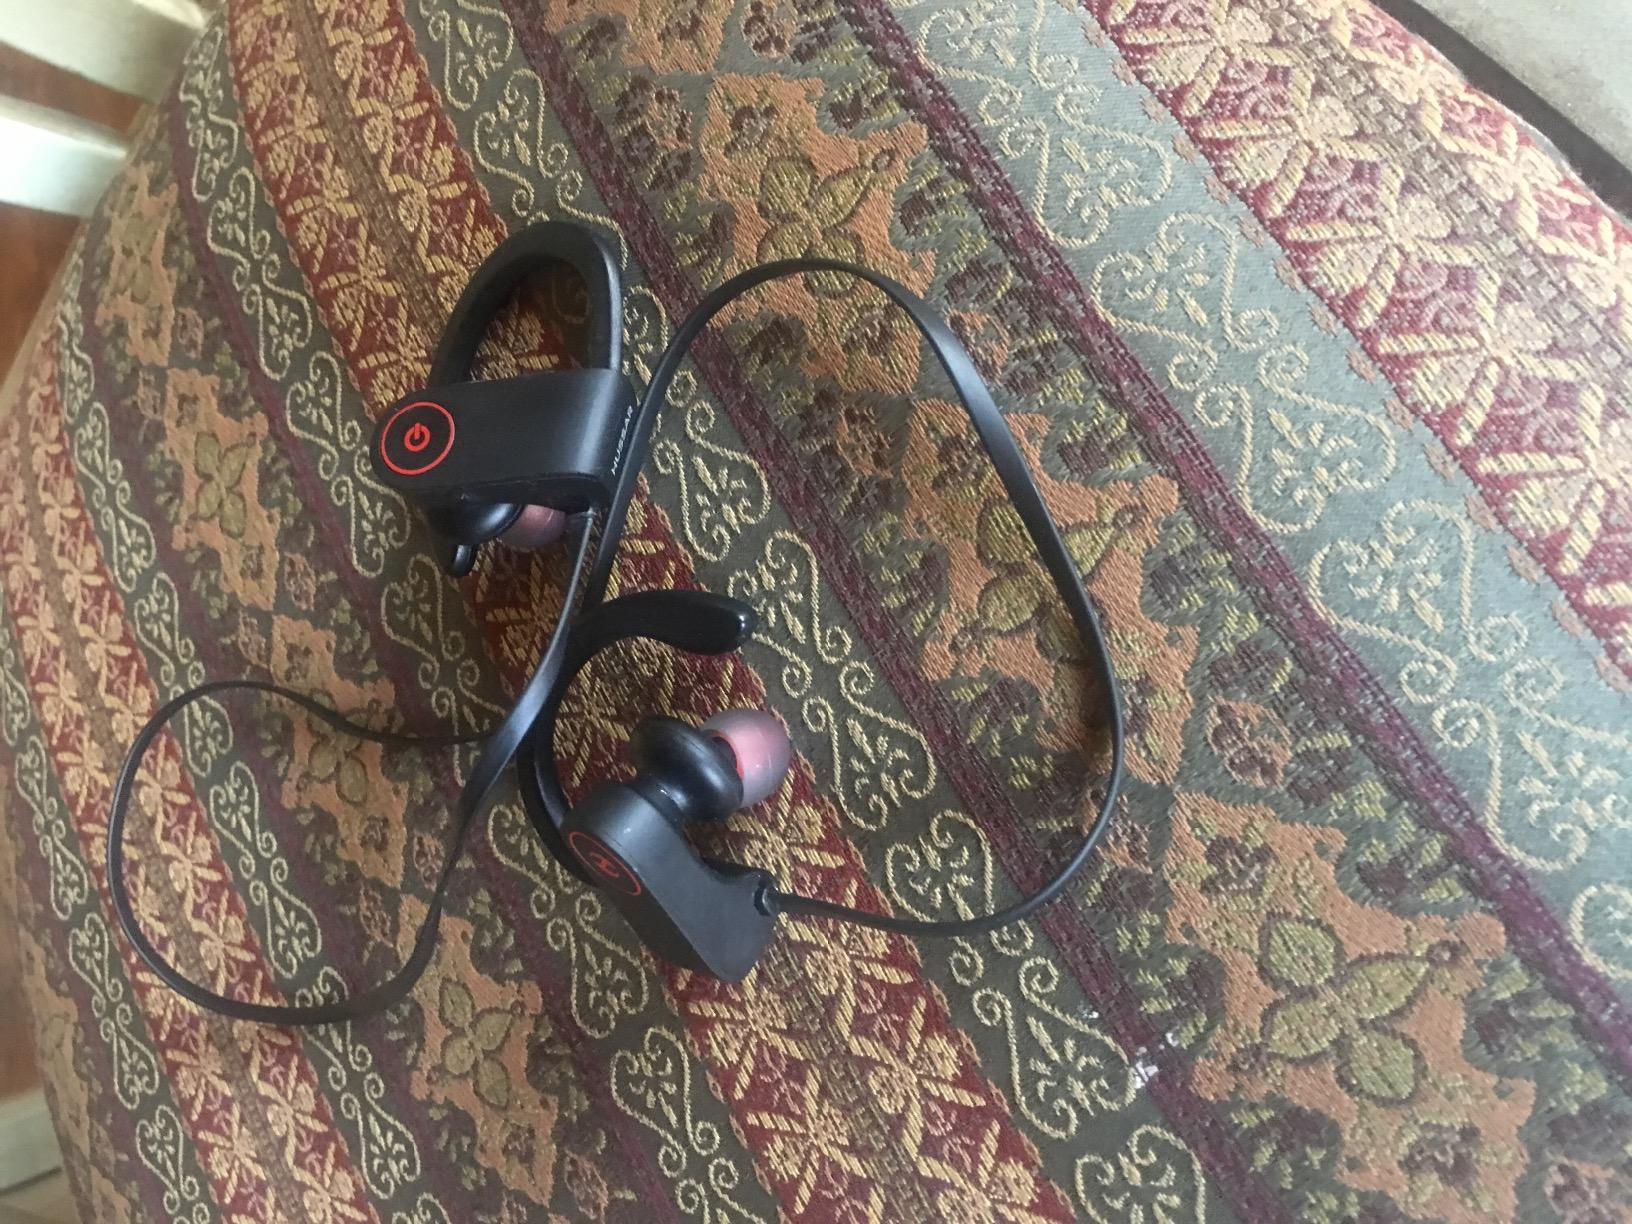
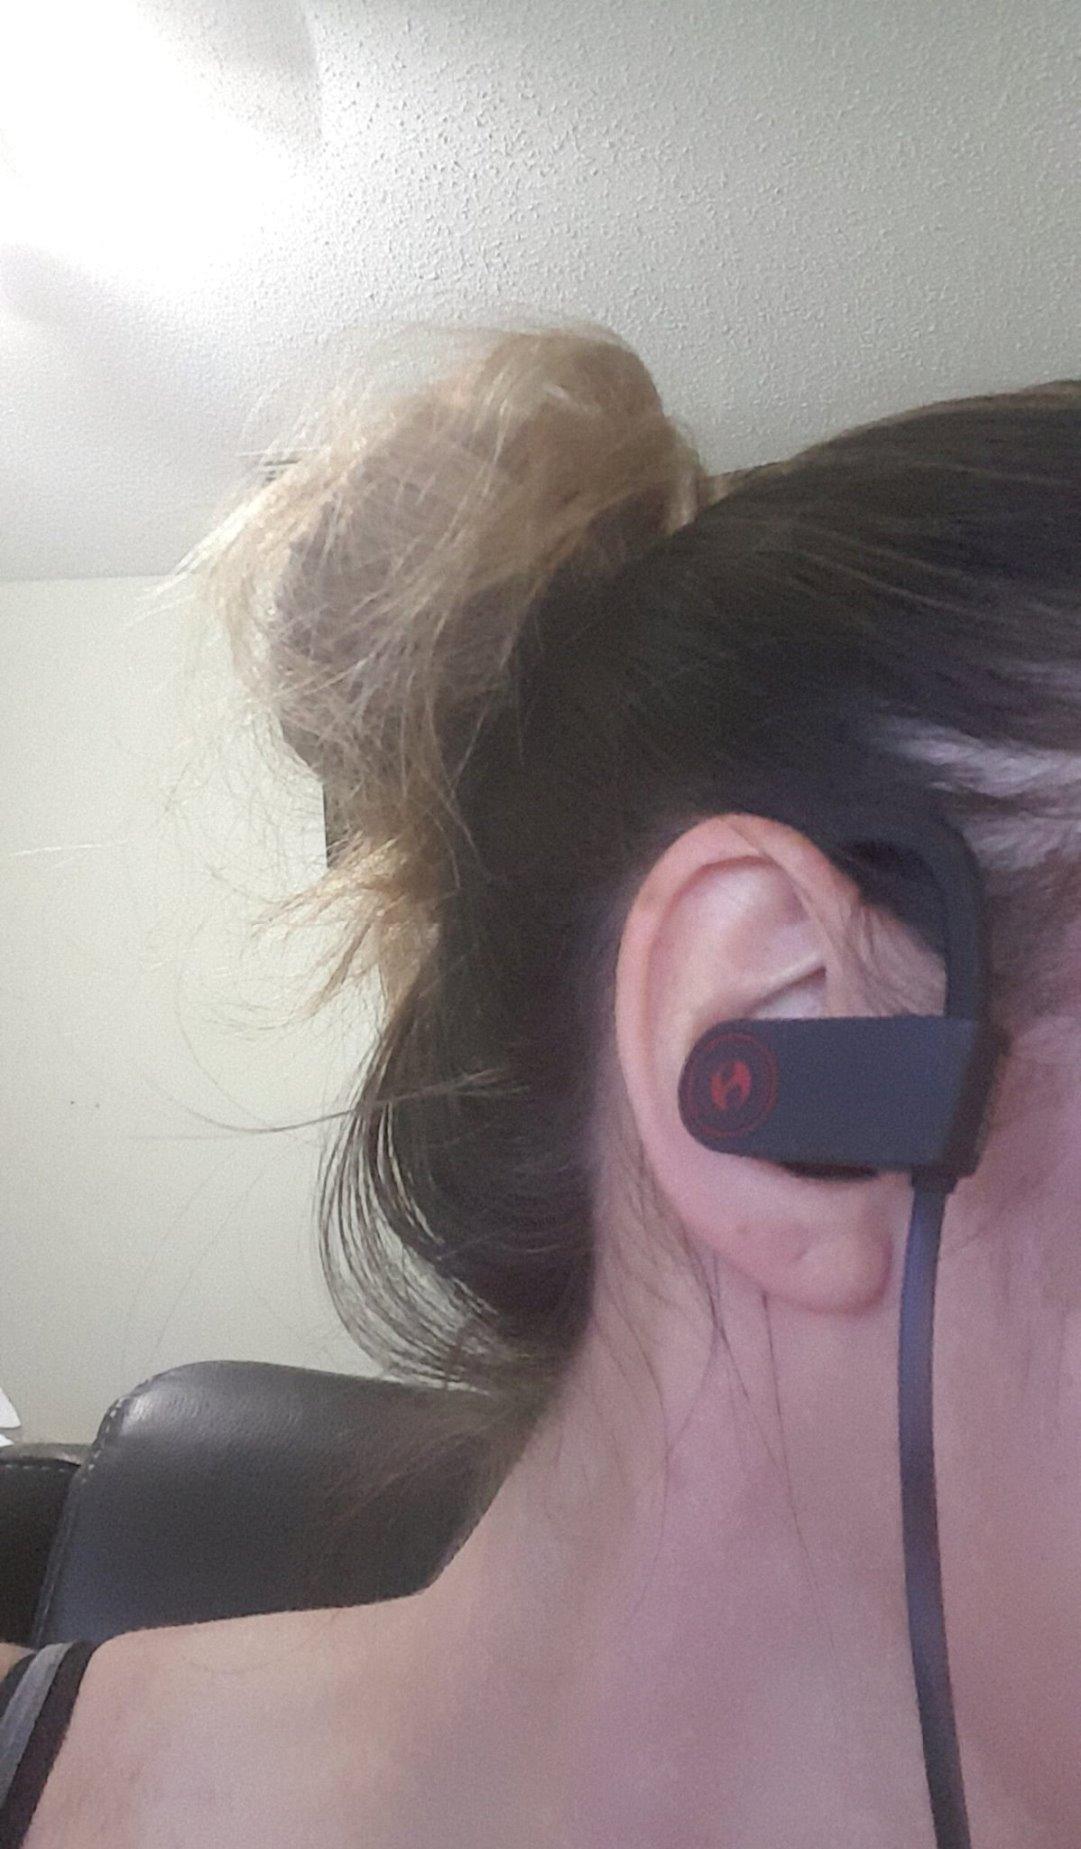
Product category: headphones
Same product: yes